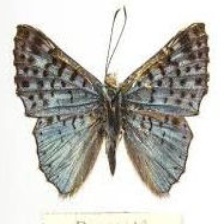
Species: GLITTERING SAPPHIRE